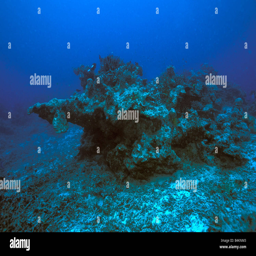
climate change due to global warming degrades the health